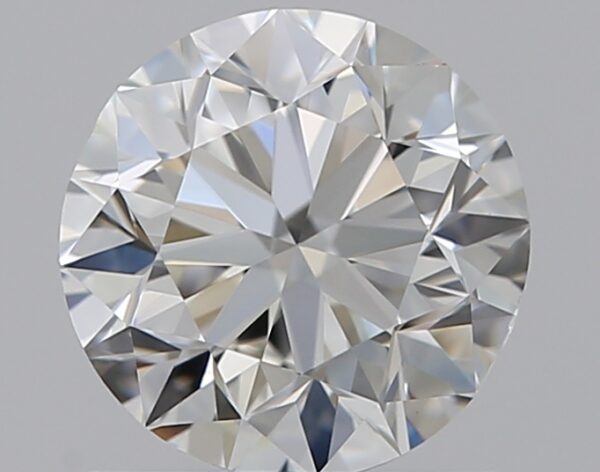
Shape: round
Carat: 0.9
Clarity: VS2
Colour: H
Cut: VG
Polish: EX
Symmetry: VG
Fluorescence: N
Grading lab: GIA
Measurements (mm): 5.92 x 6.02 x 3.88